Málaga Airport

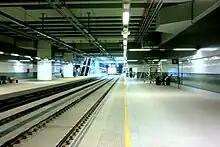
New railway station

The airport has an underground railway station connecting Cercanías Málaga commuter trains with Málaga. The station opened on 10 September 2010 and is located at the arrivals area of Terminal 3. Trains run every 20 minutes between Málaga City and Fuengirola via Málaga Airport.